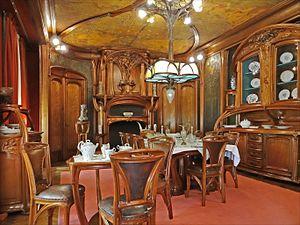
La menuiserie, art et métier, est l'ensemble des techniques mises en œuvre pour construire des ouvrages de taille relativement petite par la mise en forme et l'assemblage de menues pièces de bois. Ces assemblages se font de largeur, de longueur ou en angle.
Émile-Victor Prouvé dit Victor Prouvé, né le 13 août 1858 à Nancy et mort le 15 février 1943 à Sétif, est un peintre, sculpteur et graveur français, membre de l'École de Nancy.
Eugène Vallin est né à Herbéviller en 1856 et est mort à Nancy en 1922. C'est un architecte et menuisier d'art français.